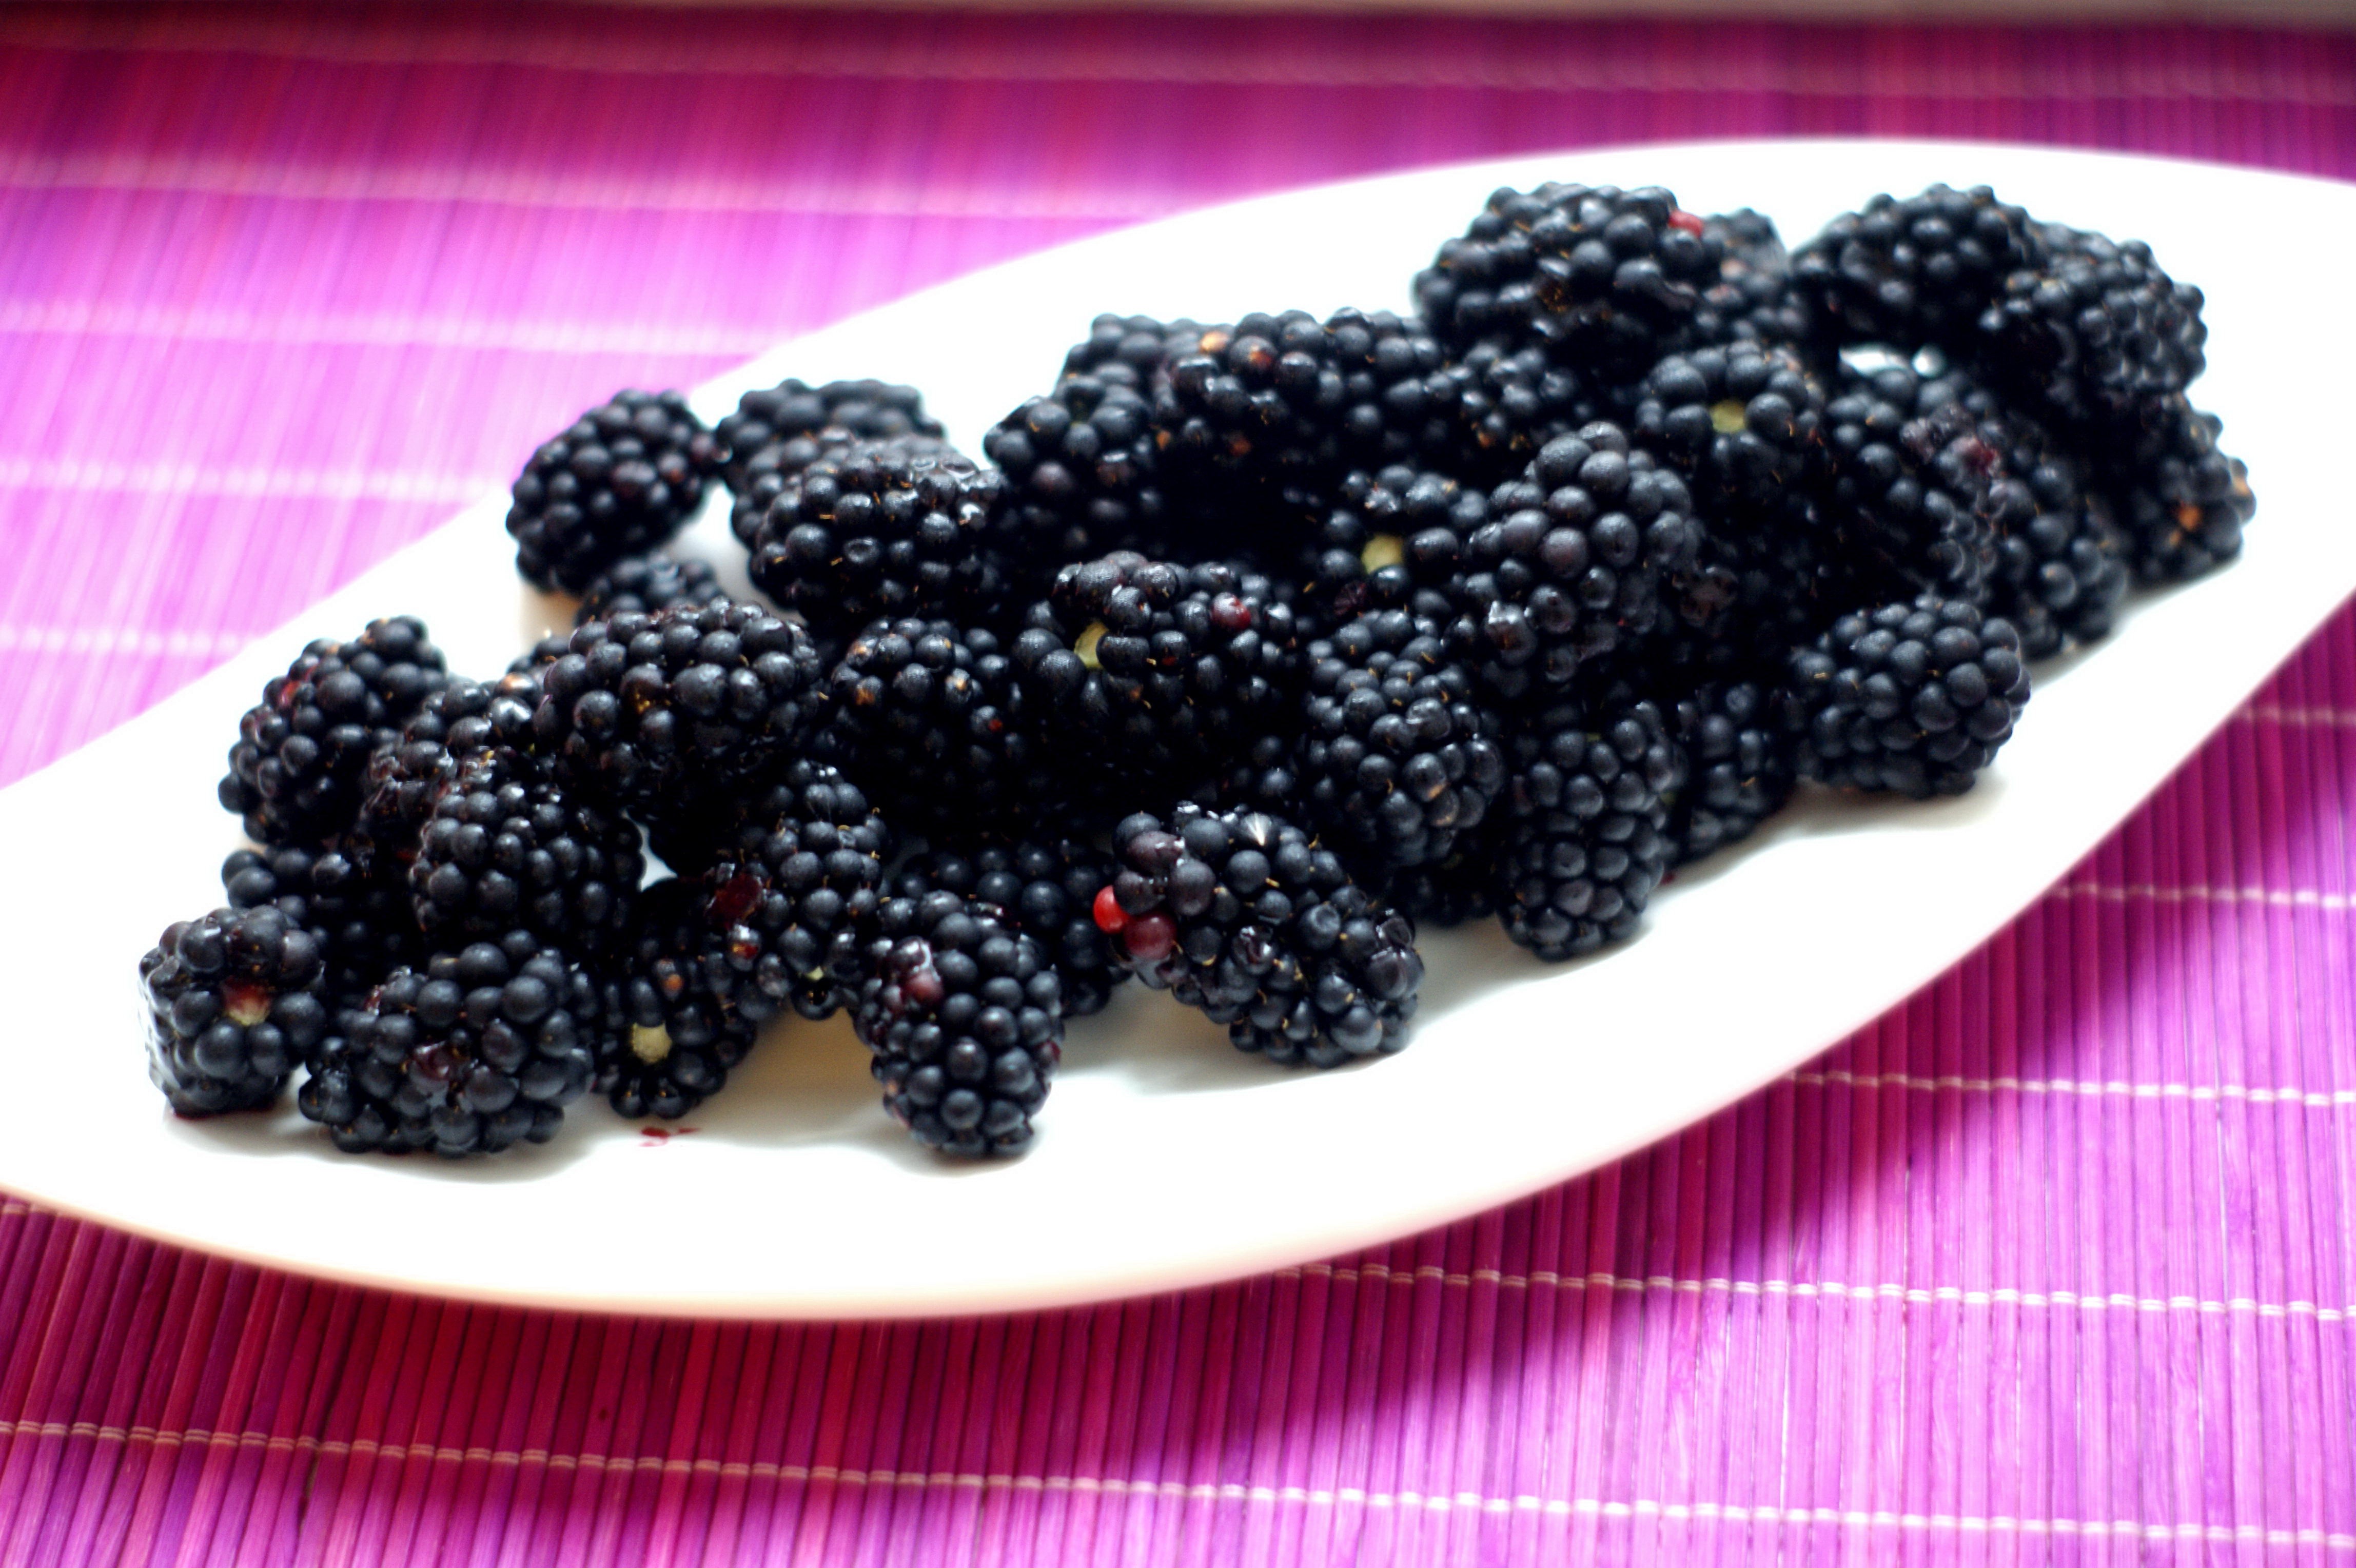
outdoor, plant, fruit, berry, purple, village, food, green, produce, natural, plate, healthy, blackberry, vitamin, violet, diet, blackberries, wild berries, frutti di bosco, zante currant, blueberry pie, boysenberry